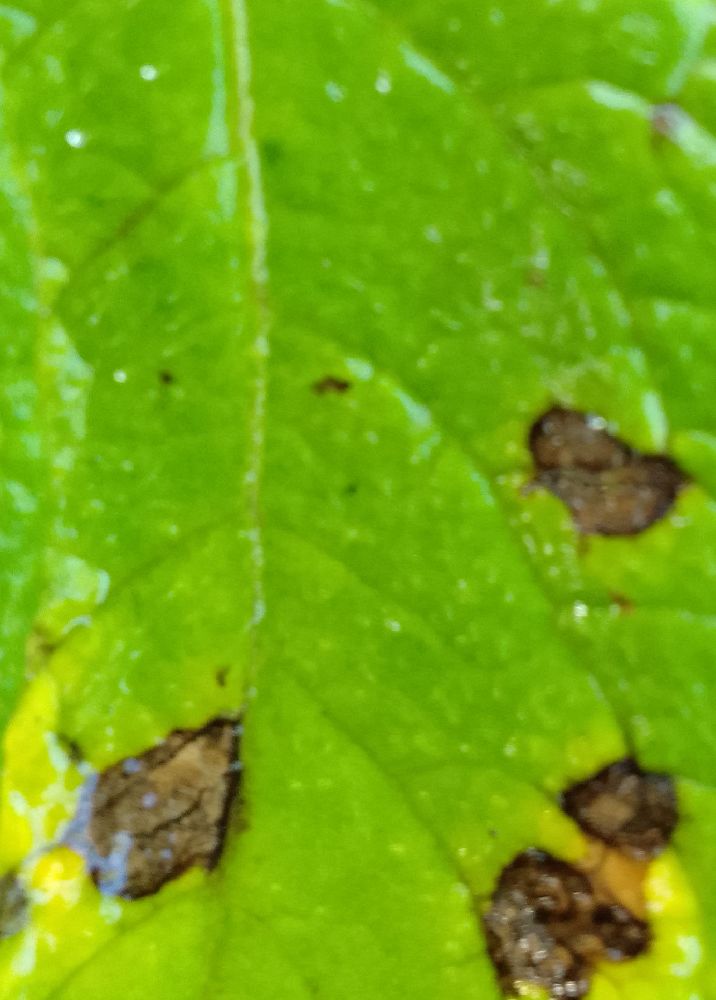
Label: Early blight